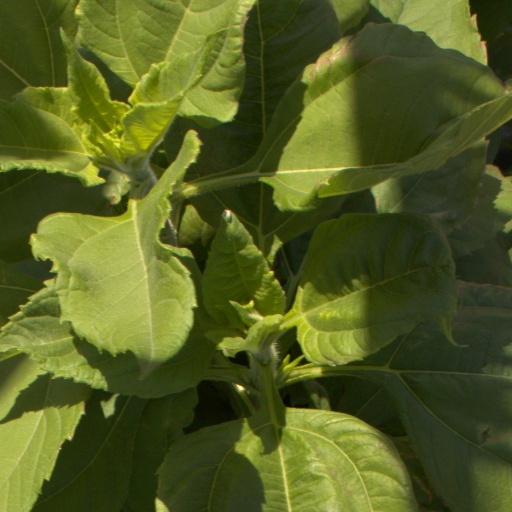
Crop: Jerusalem artichoke